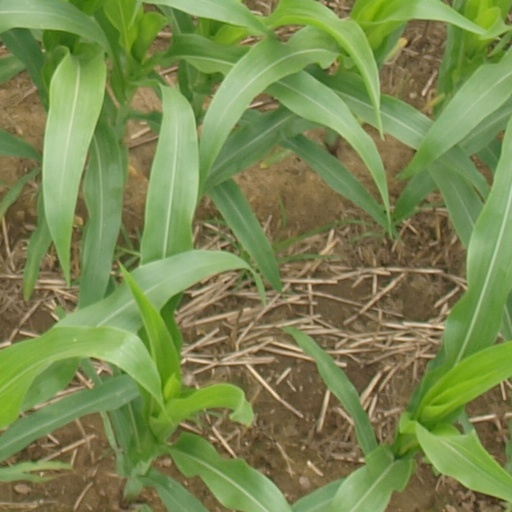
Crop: maize; corn